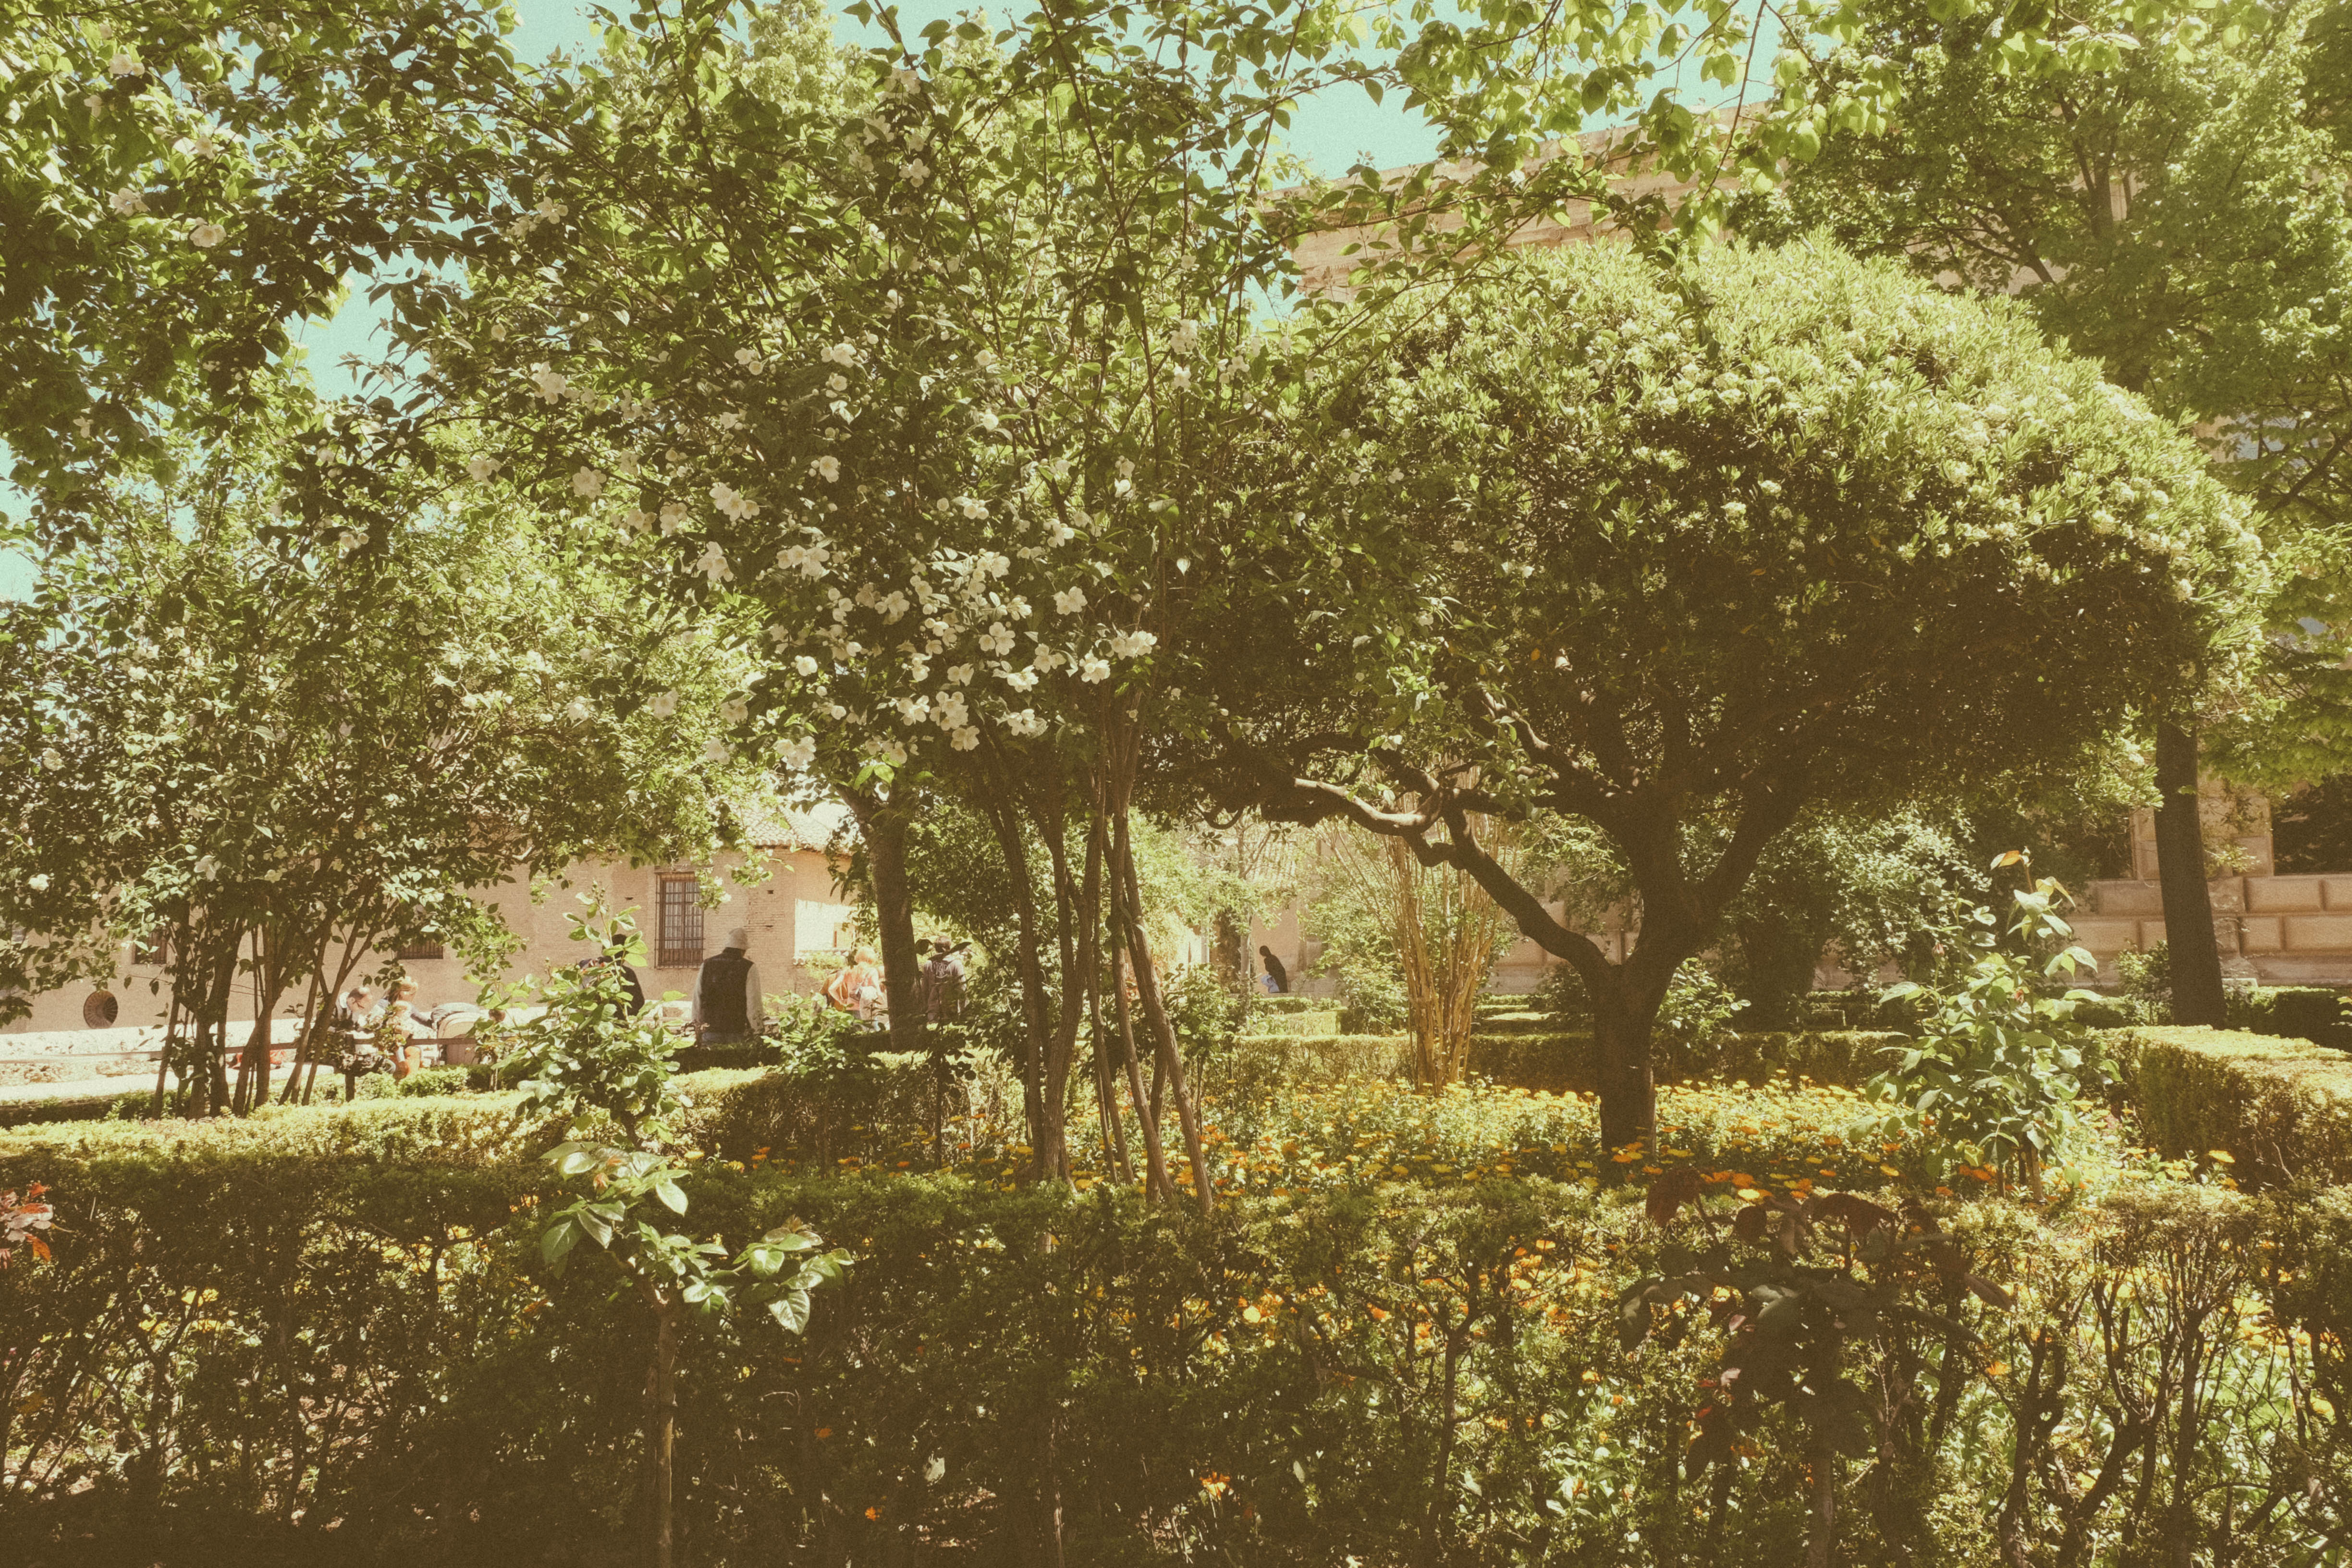
tree, plant, flower, autumn, shrub, andalusia, woodland, granada, alhambra, flowering plant, woody plant, land plant